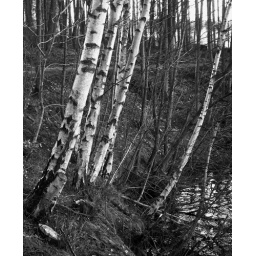
birch in black & white